Conscience of the King

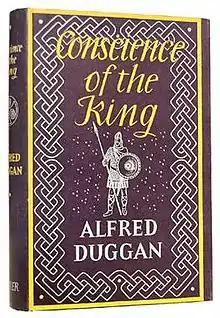
First edition (publ. Faber & Faber)

Conscience of the King (1951) is an historical novel by British author Alfred Duggan based on the life of Cerdic Elesing, founder of the Kingdom of Wessex. It begins 40 years after the events covered in "The Little Emperors" (also 1951), set during the last years of Roman Britain from 406 to 410 CE. His later novel "The King of Athelney" (1962) concerns one of Cerdic's most famous descendants, Alfred the Great.